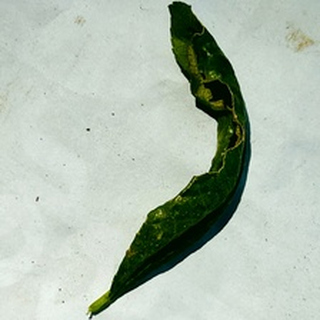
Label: lemon_curl_virus